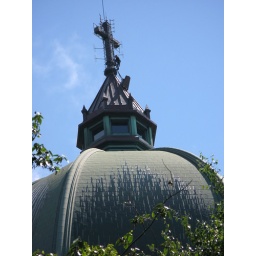
I happened to hear the door below the cross open and looked up to see this brave fella come out.